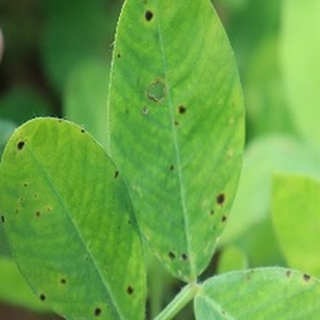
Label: groundnut_early_leaf_spot